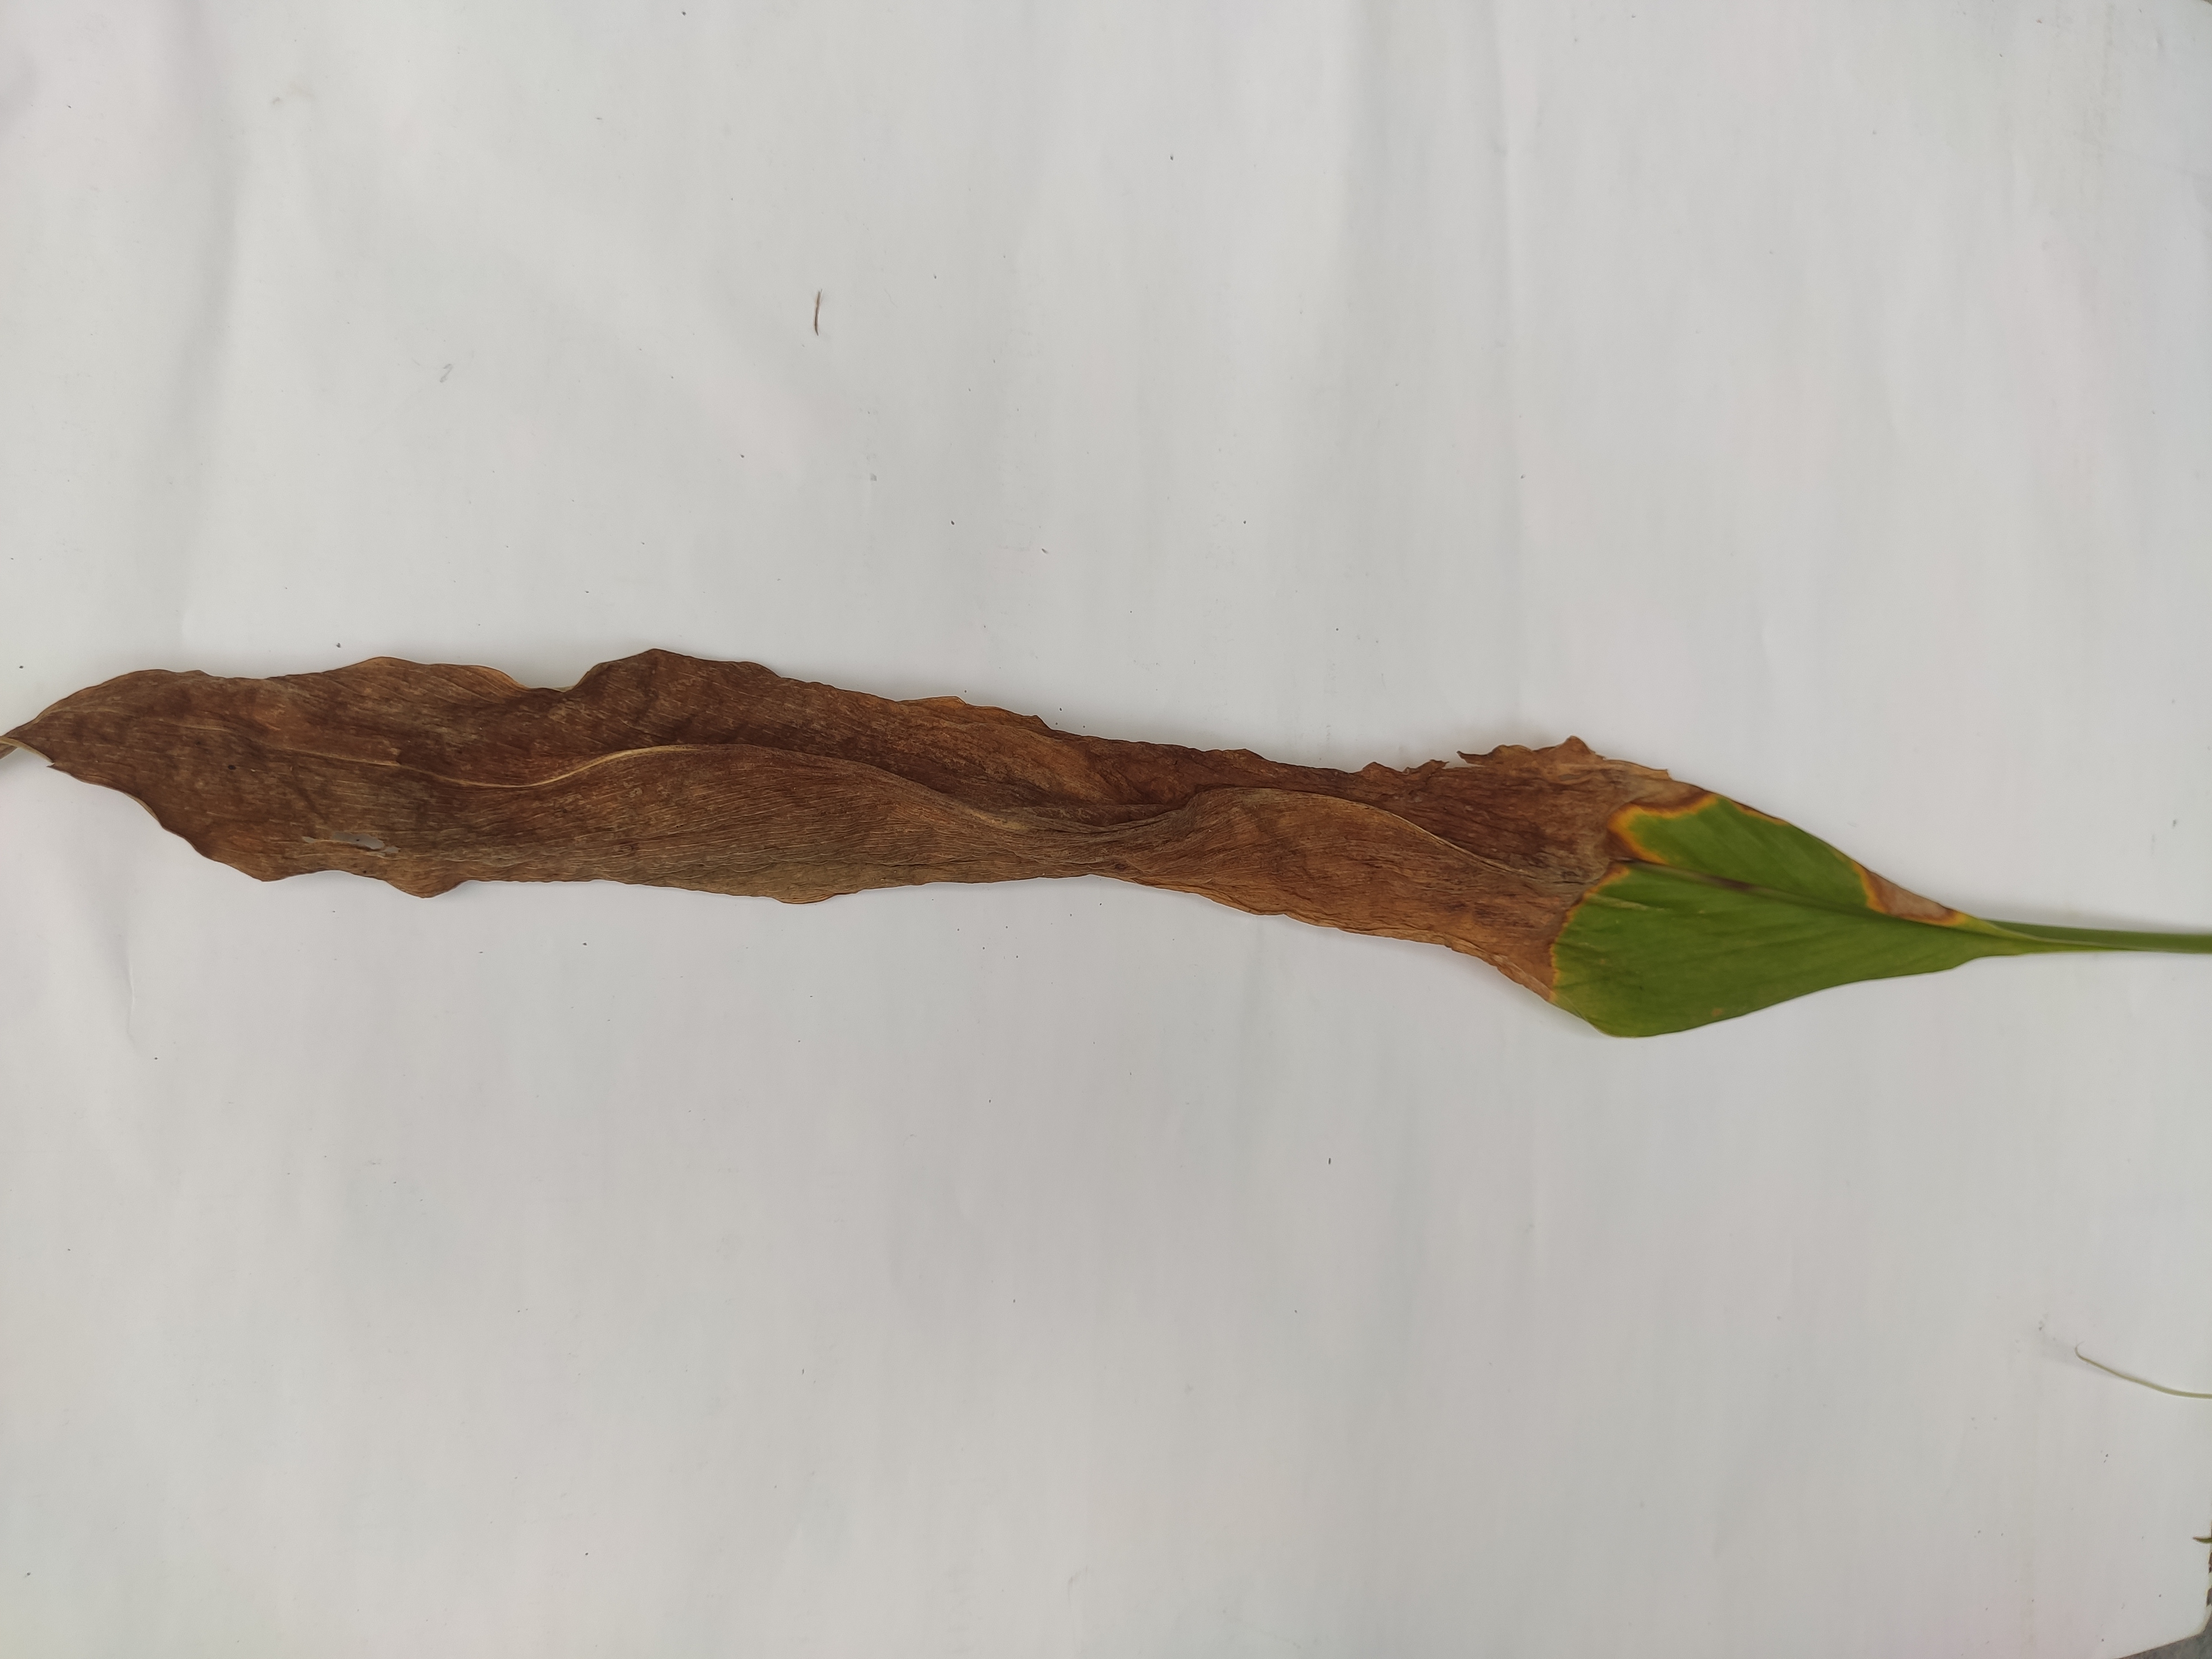
Label: Blotch